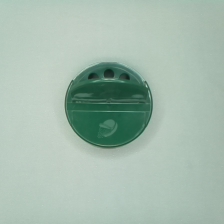
Color: green
Cap type: dual flip-top cap